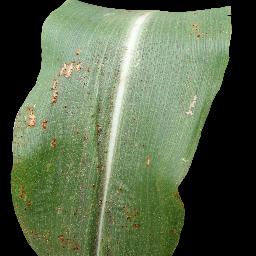
Label: Corn___Common_rust